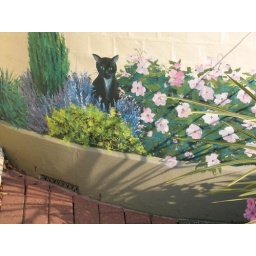
The cat &amp;quot;Sardine&amp;quot; watches passers by from the flower bed!!